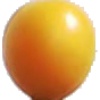
Label: Cherry Wax Yellow 1